Nikkawa Station

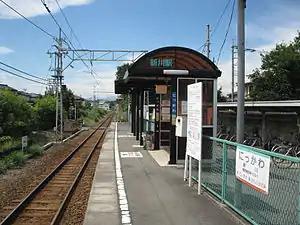
Nikkawa Station in September 2010

is a passenger railway station in the city of Kiryū, Gunma, Japan, operated by the private railway operator Jōmō Electric Railway Company.